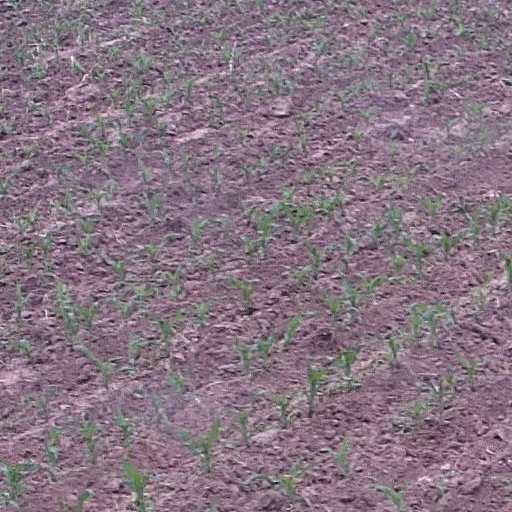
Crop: maize; corn